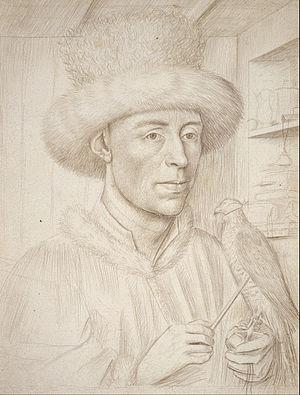
La pointe d'argent est un outil de dessin, constitué d'une fine tige d'argent pointue, de dimensions variables, fixée sur un manche ou un support de type porte-mine. On l'utilise comme un crayon pour dessiner sur un support obligatoirement préparé, papier ou parchemin enduit d'une substance blanche ou colorée à l'origine à base de poudre d'os, appelée à la Renaissance carta tinta. La carta tinta peut être remplacée par une préparation de type gesso ou de gouache.